Music of Denmark

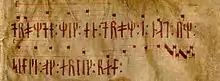
Codex Runicus: Denmark's oldest musical notation

In his Gesta Danorum (c.1200), historian Saxo Grammaticus refers to the power that music had over King Erik the Kind-Hearted. In the 13th and early 14th centuries, German minnesingers such as Tannhäuser and Frauenlob sang in the Danish courts. The Codex Runicus (c.1300) contains a verse written in runes with a non-rhythmic musical notation. The first line is "Drømdæ mik æn drøm i nat" (I Dreamed Me a Dream Last Night). There is also evidence that English monks came to Denmark to sing at a celebration commemorating St Canute, who died in 1086. In 1145, Lund Cathedral received Scandinavia's first choir statues, and by 1330 it was one of the larger churches to have an organ installed.